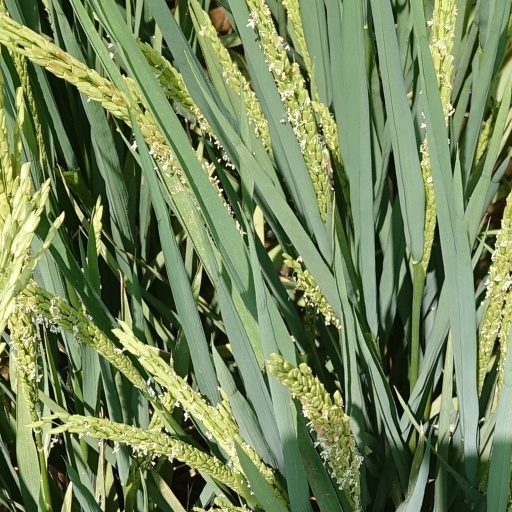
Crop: rice